Malltraeth

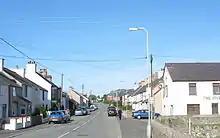
Malltraeth main street

Malltraeth (origin: "Mall" (corrupt, blasted, desolate, + "Traeth" (beach))) is a small village in the southwest of Anglesey, in the community of Bodorgan. It is now at the end of a large bay, which used to extend much further inland, almost creating a second sea strait in the area (the Menai Strait broke through following the end of the ice age). The population as of the 2011 census was only 255.